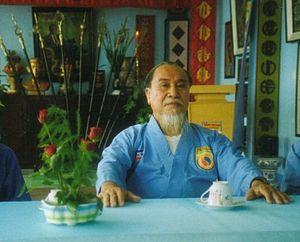
Certains arts martiaux ne sont pas le résultat d'un travail de groupe, mais l'œuvre d'un seul homme, ou de quelques hommes. Ils sont appelés fondateurs. Souvent, ils étaient déjà excellents dans leur propre discipline, ce qui en fait également des pratiquants célèbres.
Le Vovinam Việt Võ Đạo est un art martial vietnamien créé à Hanoï en 1938 par Nguyễn Lộc. Il est surtout connu pour ses ciseaux acrobatiques très spectaculaires. Dans le langage courant, on parle souvent simplement de Vovinam ou de Viet Vo Dao.
Lê Sáng, né à Hanoï en 1920, et décédé le 27 septembre 2010 à Saïgon, est un grand maître d'arts martiaux vietnamien. Il fut le Maître Patriarche du Vovinam Viet Vo Dao depuis la mort du maître Fondateur de cet art en 1960. Toute sa vie il a œuvré pour le développement de cet art martial et son rayonnement à travers le monde.